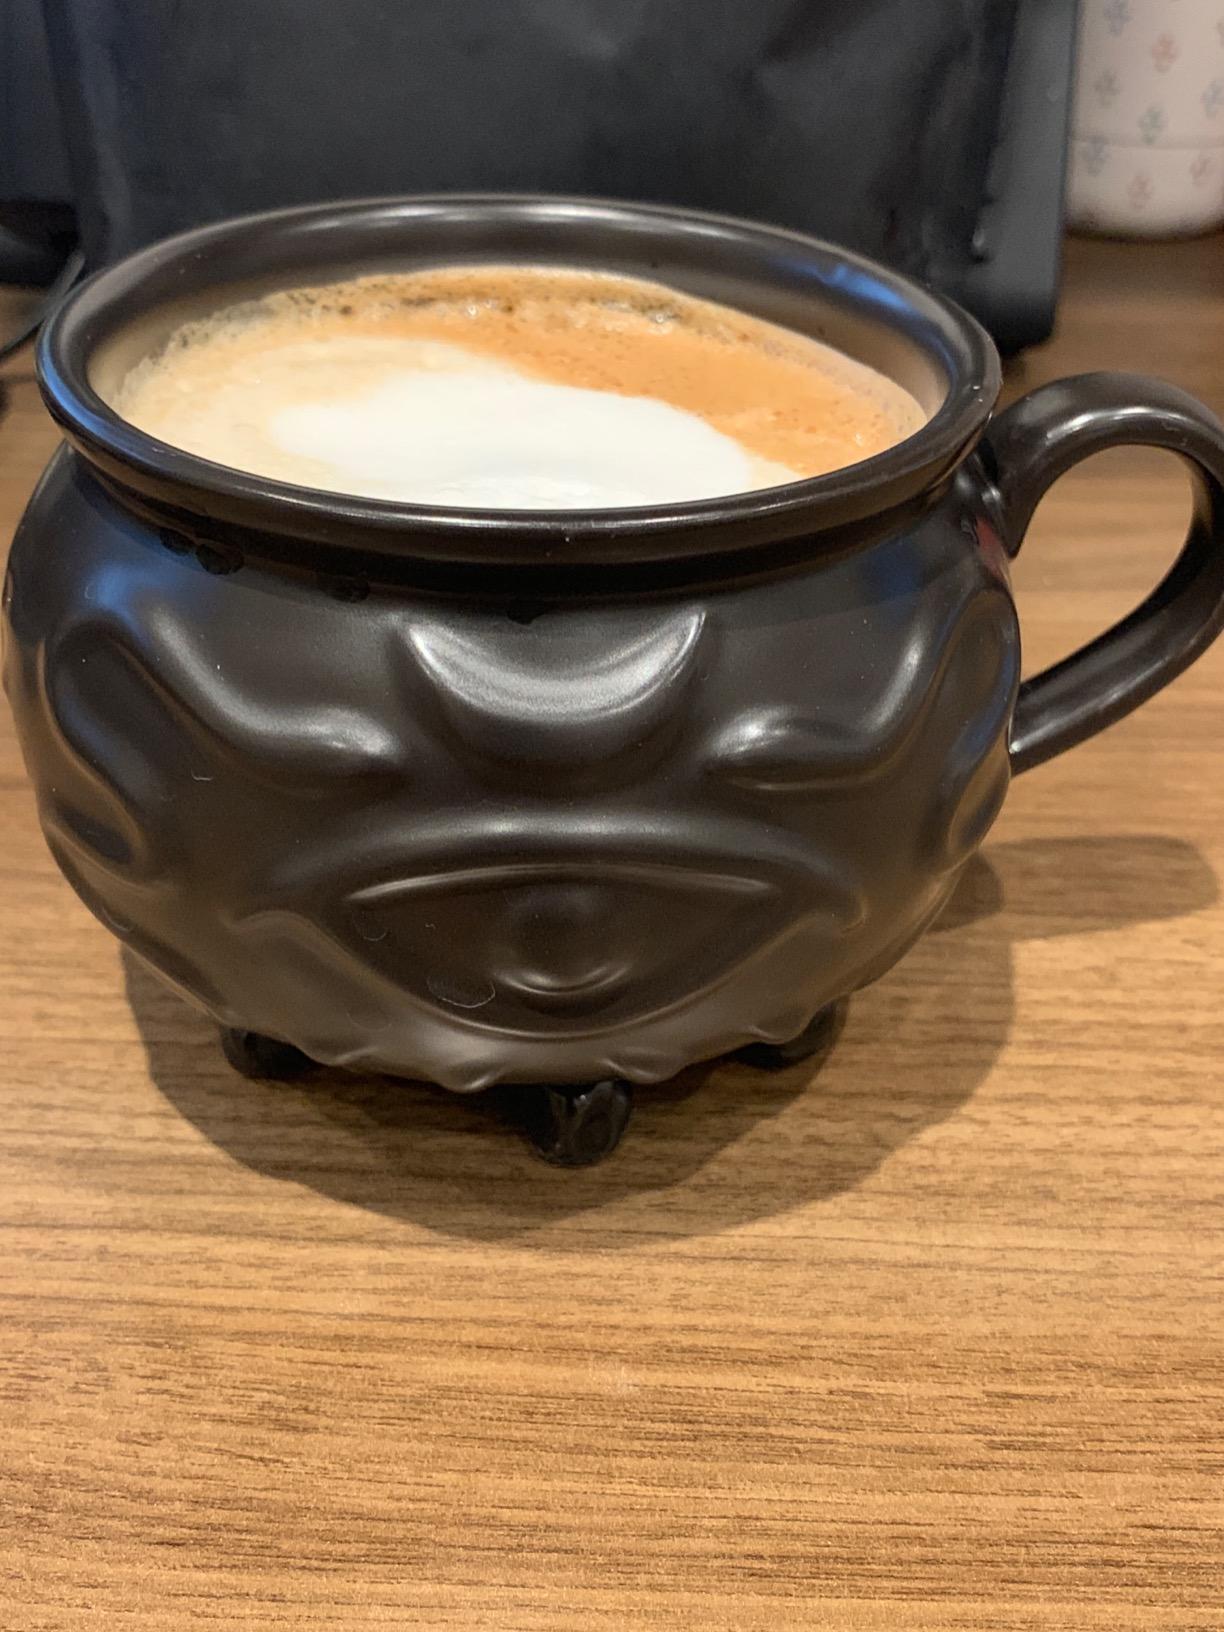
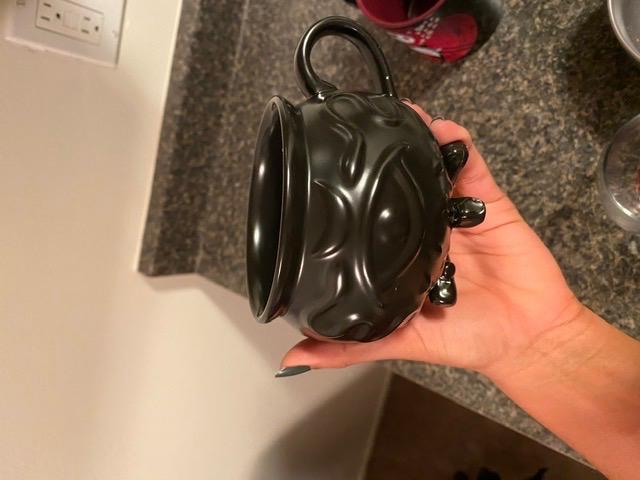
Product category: items_mug
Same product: yes